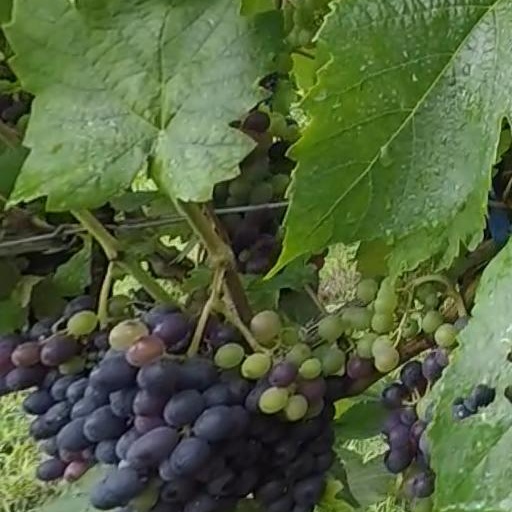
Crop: grape